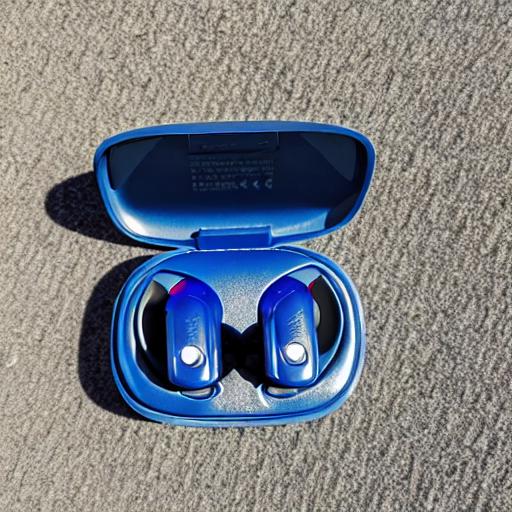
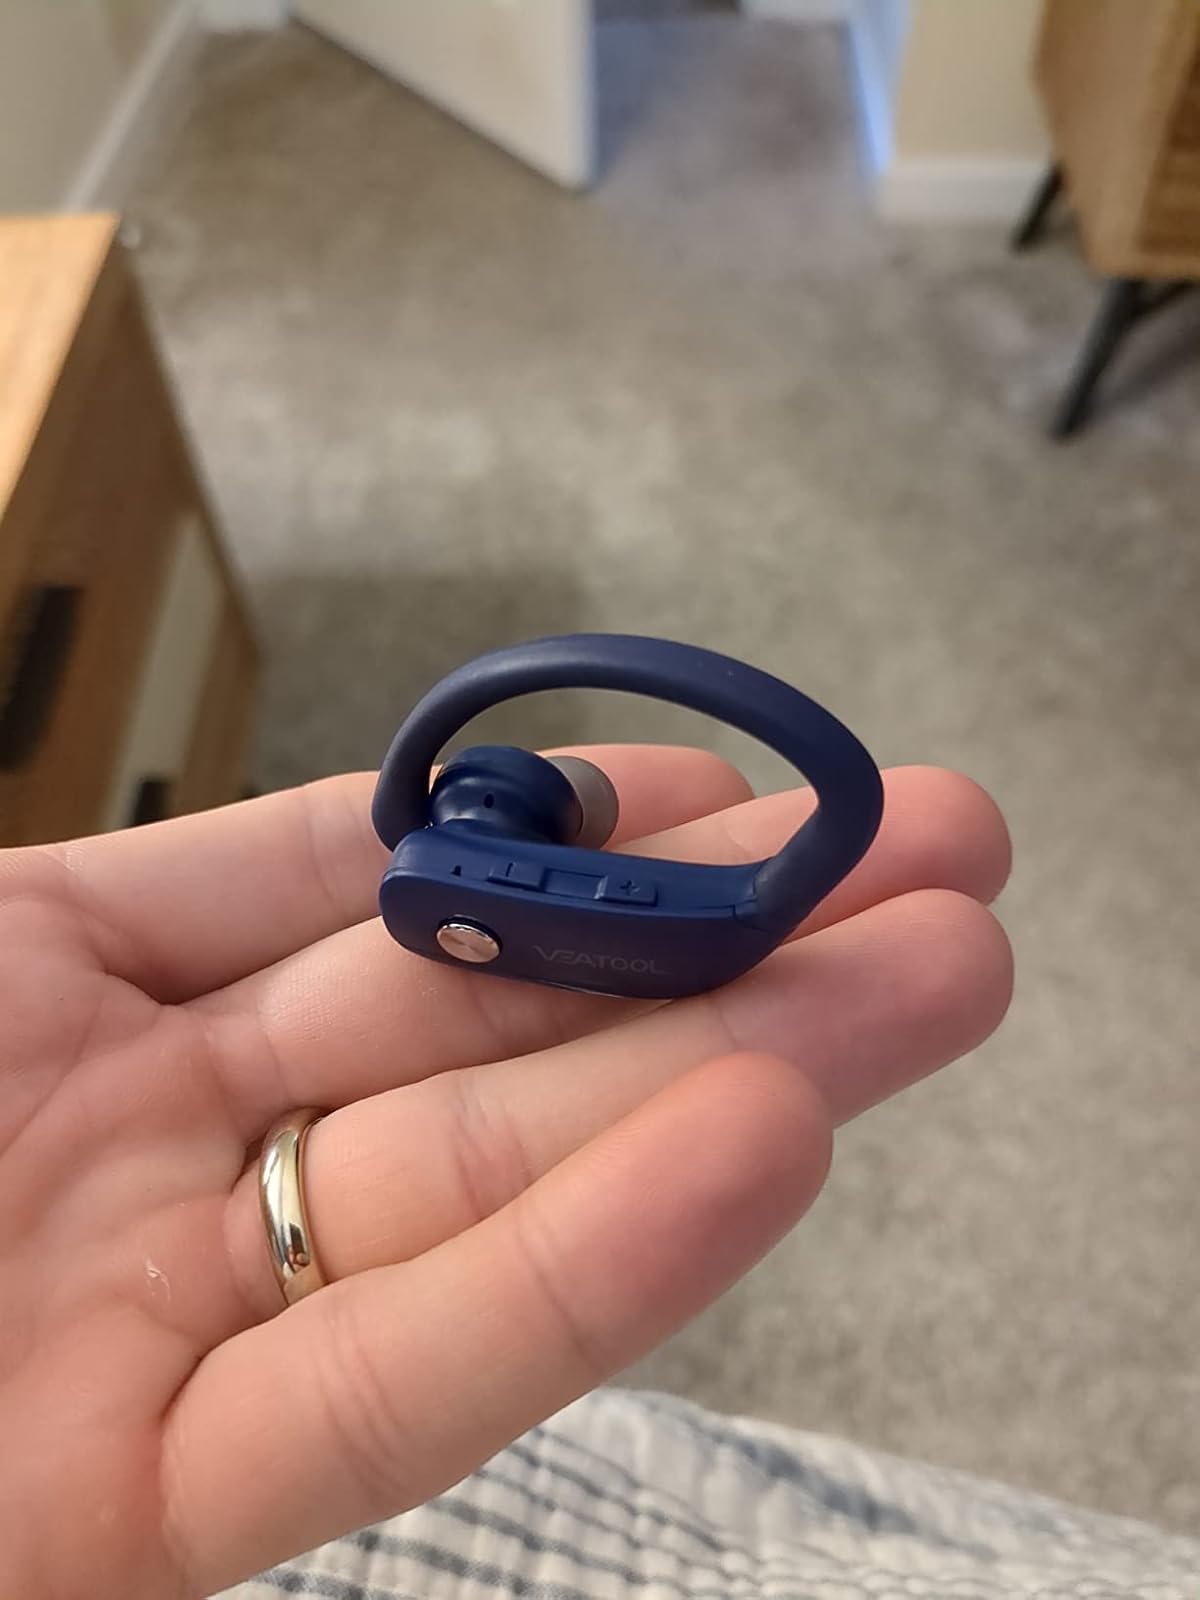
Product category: earbuds
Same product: no